Aegean dispute

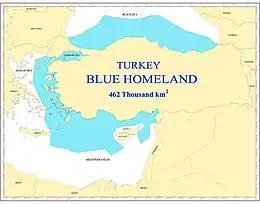
Depiction of the irredentist and expansionist "Blue Homeland" concept created by Cihat Yaycı

On 2 September 2019, Turkey's President Recep Tayyip Erdoğan appeared in a photograph with a map that depicted nearly half of the Aegean Sea and an area up to the eastern coast of Crete as belonging to Turkey. The map was displayed during an official ceremony at the National Defense University of Turkey in Istanbul and shows an area labelled as "Turkey's Blue Homeland" stretching up to the median line of the Aegean, enclosing the Greek islands in that part of the sea without any indication of the Greek territorial waters around them. The Blue Homeland is an irredentist and expansionist concept and doctrine, compared to the German concept of Lebensraum; it was created by the Chief of Staff of the Turkish Navy Commander Cihat Yaycı, and developed with Admiral Cem Gurdeniz in 2006. The Greek side expressed its regret, with the Greek Foreign Minister Nikos Dendias stating that Turkey's tactics are "communication campaigns that cannot change international legitimacy, merely establishing Turkey's image as a perpetrator".